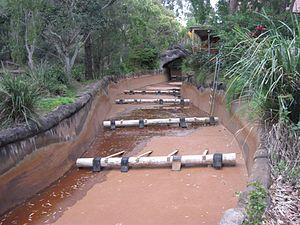
Les bouées désignent familièrement une attraction aquatique où les passagers prennent place dans une embarcation en forme de bouée géante, qui parcourt un torrent artificiel en circuit fermé, où de nombreuses pompes et mécanismes assurent éclaboussures et sensations.